Japanese destroyer Yukikaze (1939)

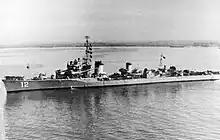
"Dan Yang" in ROC Navy service

"Yukikaze" would escort escorted high speed tankers from Moji to Singapore from the 11th to 20th of January 1944, during which her consort, the "Amatsukaze", was damaged beyond repair by a torpedo fired from the submarine USS "Redfin". With "Amatsukaze's" crippling and "Hatsukaze's" and "Tokitsukaze's" sinking, the 16th destroyer division was dispended, and "Yukikaze" was reassigned to destroyer division 17 ("Urakaze, Isokaze, Tanikaze, Hamakaze"). She then immediately afterwards escorted the light carrier "Chitose" and convoy HI-32 back to Moji, before escorting "Chitose" to Saipan and Yokosuka, then escorting the light carrier "Zuihō" to Guam throughout February and March. From April 20th to May 1st, "Yukikaze" escorted Japanese warships from Kure to Lingga. On May 22nd, "Yukikaze" scraped her hull on a reef while patrolling off Tawitawi, cutting her speed to 25 knots, which was more damage than any enemy forces had managed to inflict throughout her career.